Andrew Hawkins

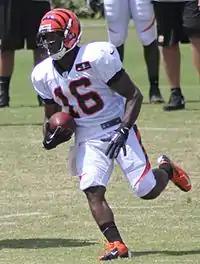
Hawkins at Bengals training camp in 2013

The Cincinnati Bengals claimed Hawkins off waivers on August 1, 2011. He debuted for the team on August 21, 2011, in Week 2 of the preseason against New York Jets, catching a 15-yard pass from Dan LeFevour. Hawkins was waived during final-day cuts on September 3 but he was re-signed to the team's practice squad the following day. Hawkins was added to the active roster after Jordan Shipley was placed on injured reserve.